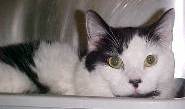
Label: cat